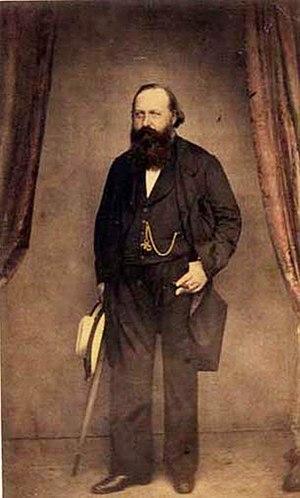
Léopold Benjamin Joseph de Bourbon-Siciles, comte de Syracuse, est né le 22 mai 1813 à Palerme, dans le royaume de Sicile, et est mort le 4 décembre 1860 à Pise, dans le royaume d'Italie. Fils du roi François Iᵉʳ des Deux-Siciles, c'est un prince de la Maison de Bourbon connu pour son soutien au Risorgimento.